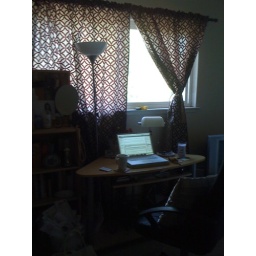
My desk at home in SJ, CA